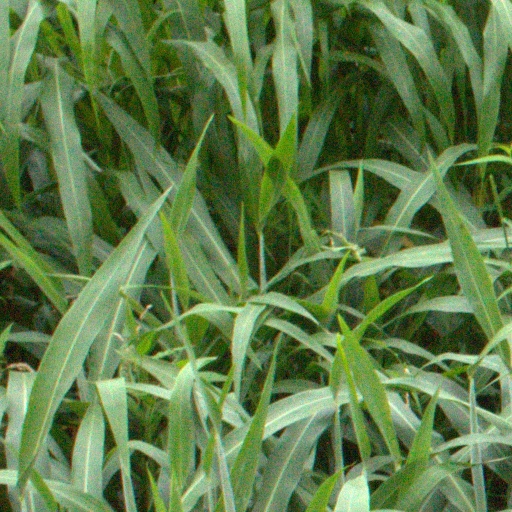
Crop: sorghum